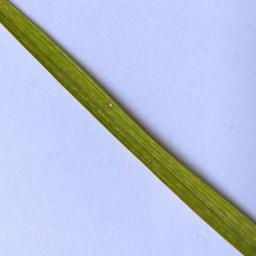
Label: Rice___Leaf_Blast